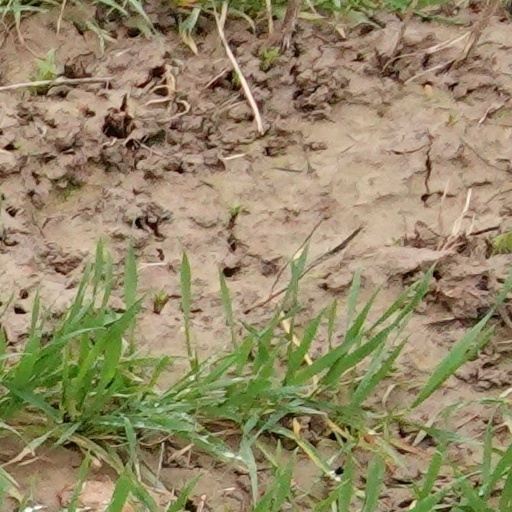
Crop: wheat